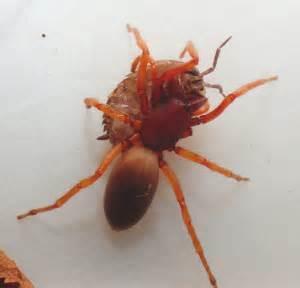
spider